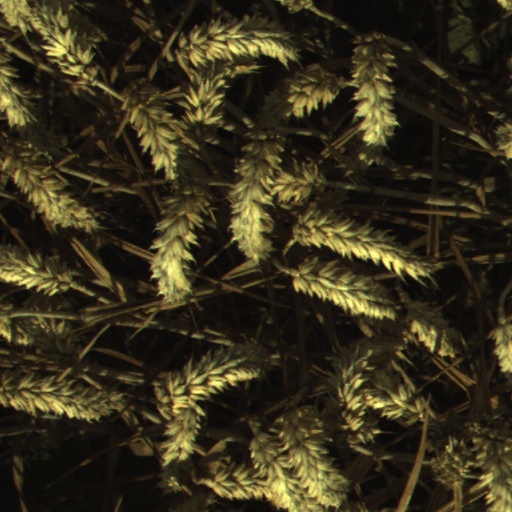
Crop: wheat